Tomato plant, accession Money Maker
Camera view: tilt-top (135 deg); turntable rotation: 270 degrees
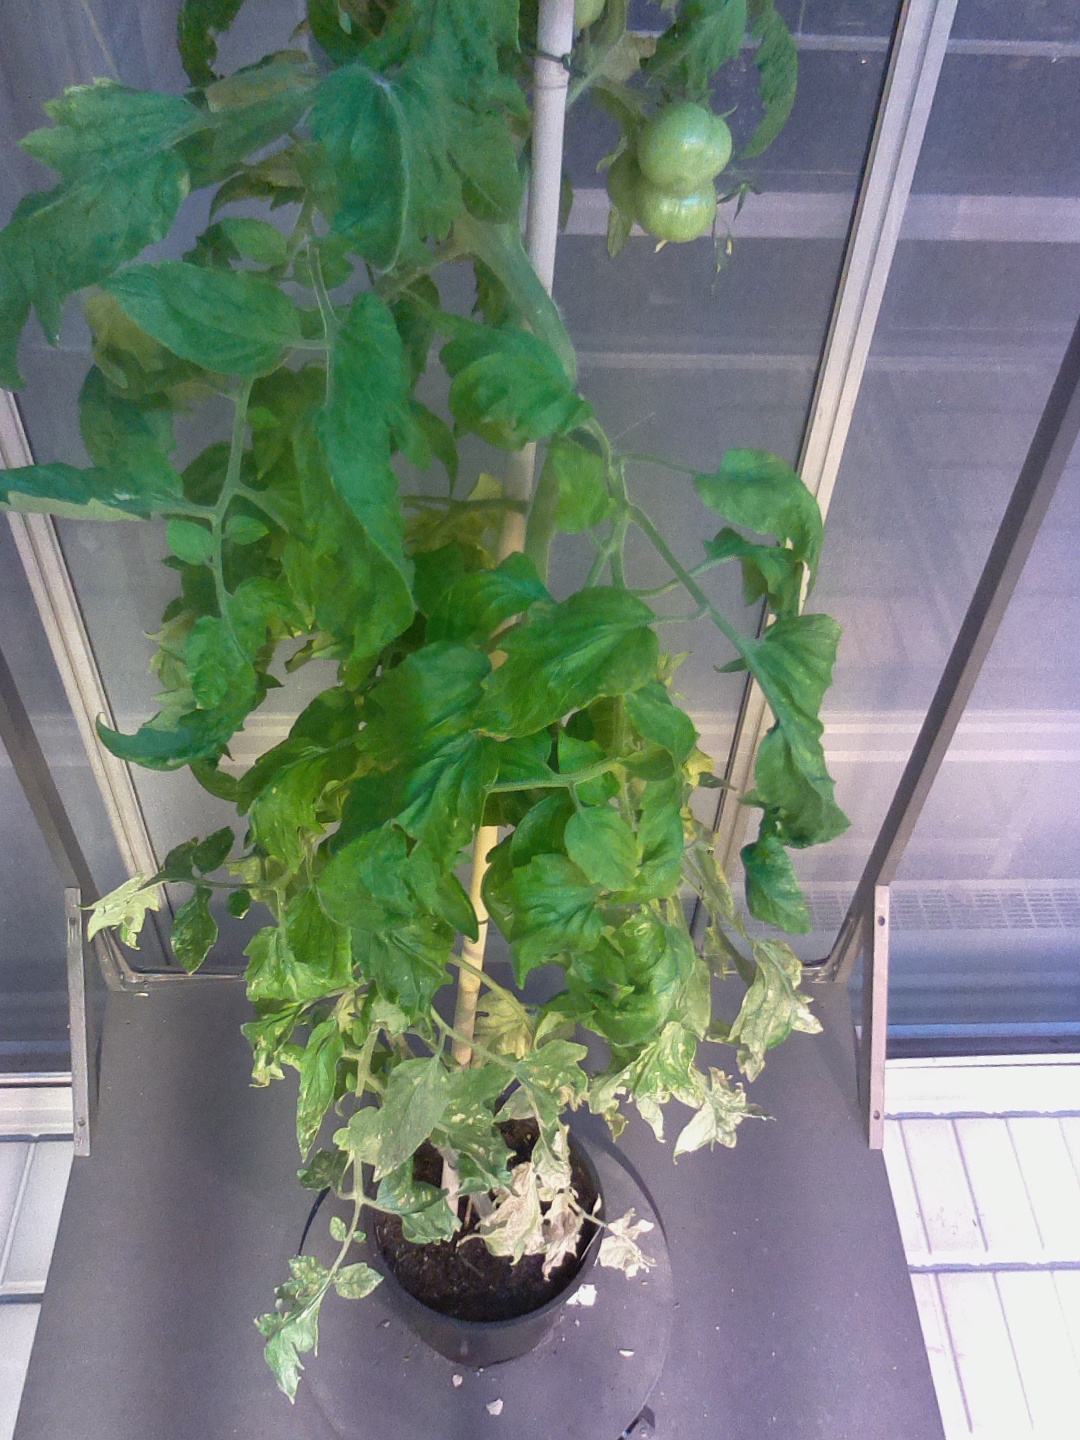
BBCH growth stage 78: 80% -90% of final fruit size